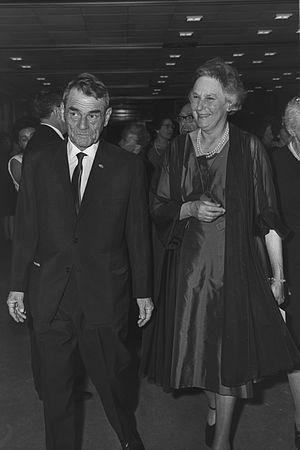
La baronne Dorothy de Rothschild, née Dorothy-Mathilde Pinto, est une philanthrope.